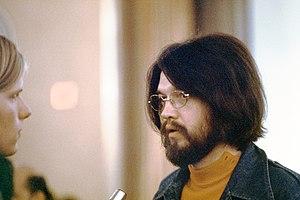
Nikita Mandrika en 1973 interviewé par Jacques Hurtubise, alias Zyx, à Montréal. Fiche technique complémentaire: numérisation d'une diapositive. Appareil original: Nikon F Objectif Nikkor 43-86mm.
Nikita Mandryka, dit Mandryka, né le 20 octobre 1940 à Bizerte, est un auteur de bande dessinée français d'ascendance russe.